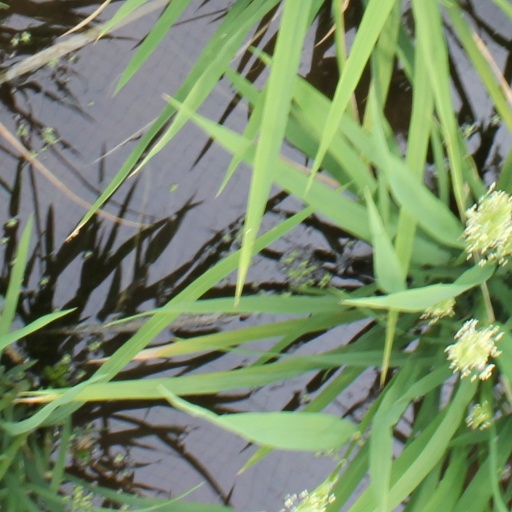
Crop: rice